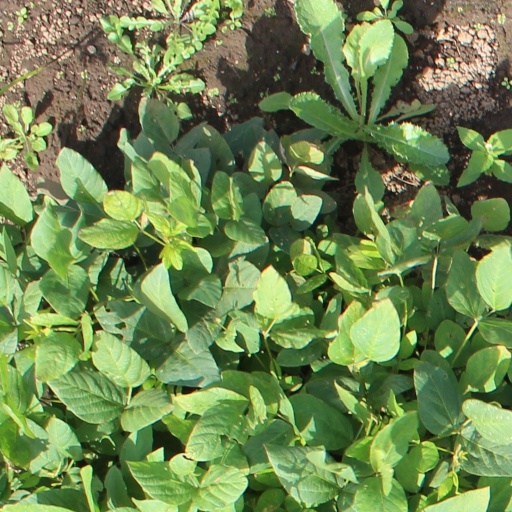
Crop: soybean